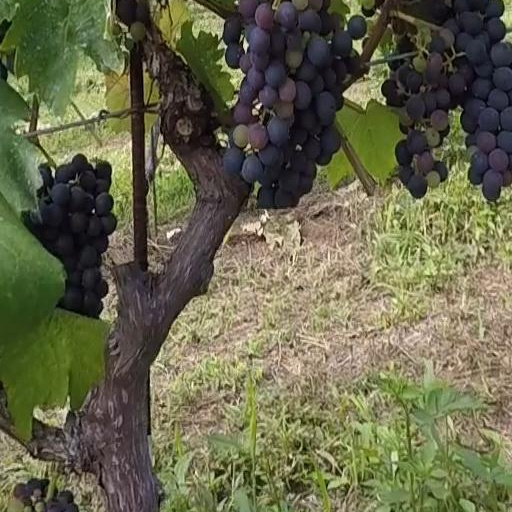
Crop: grape